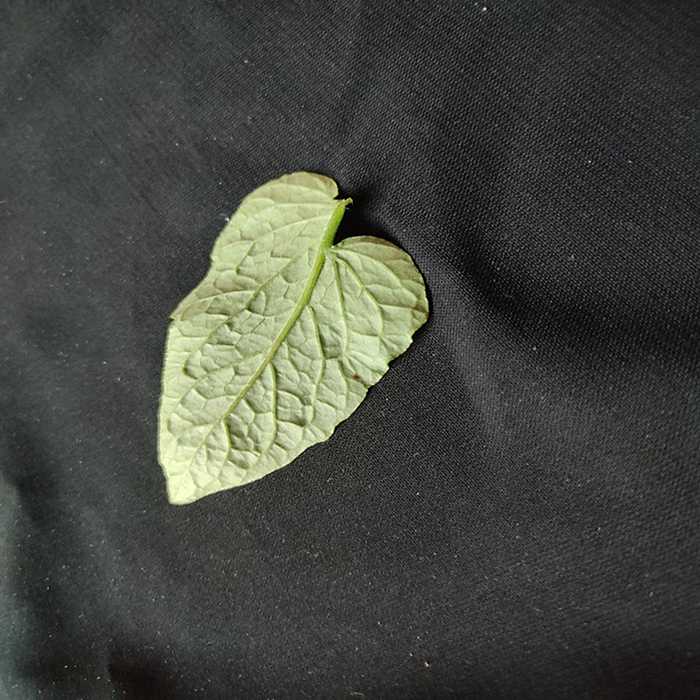
Plant: Tomato
Label: Tomato Fresh leaf